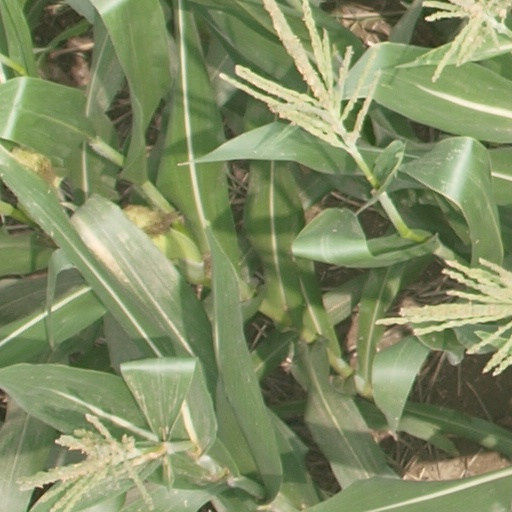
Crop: maize; corn